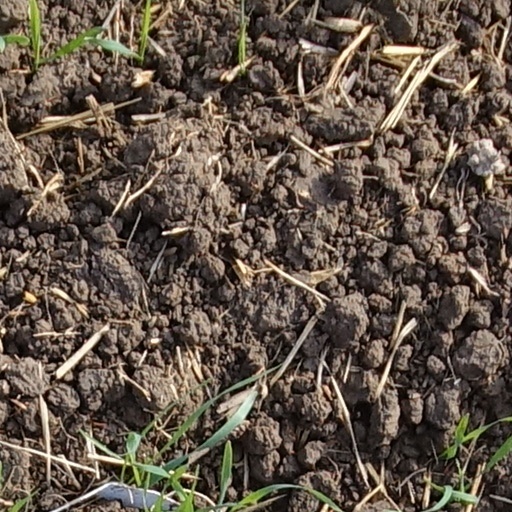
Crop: wheat